Thank You for Being Late

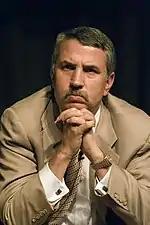
Author Thomas Friedman pictured in May 2005

The book is divided into four parts - Reflecting, Accelerating, Innovating and Anchoring. When a friend arrived late for lunch, Friedman said, "Thank You for Being Late", as it gave him time to reflect, to listen to what was taking place around him and to slow down the pace. He begins by sharing a conversation with a fellow blogger, who also happened to be working as a parking attendant. The unlikely pair ended up spending time together as Friedman helped the blogger refine his process. This led to his own deeper reflection on defining his conceptual framework that underpinned his writing. He took a year's sabbatical to research and produce this book encapsulating what he discovered.